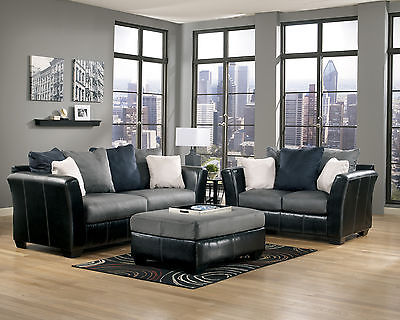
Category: sofa